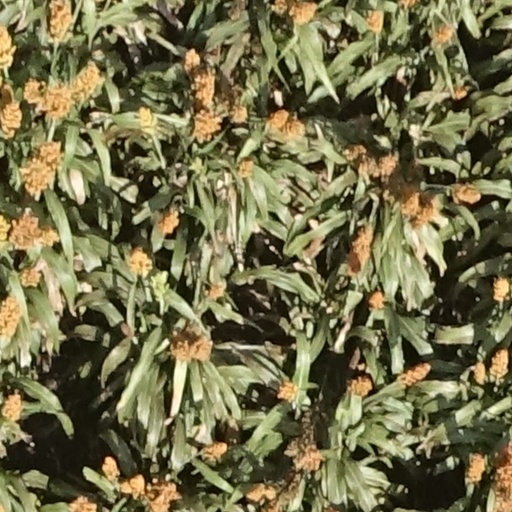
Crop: sorghum